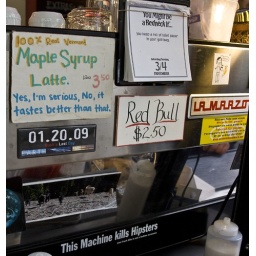
Monorail Espresso in downtown Seattle. this machine kills hipsters. your track bike is not a fashion accessory.